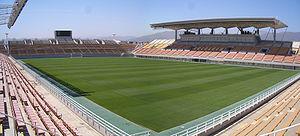
Le Matsumoto Yamaga Football Club est un club de football japonais à Matsumoto dans la préfecture de Nagano.